Old Dominion Glass Company

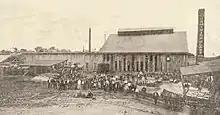
Old Dominion Glass Company factory, Alexandria, circa 1907

The Old Dominion glass factory operated from 1901 to 1925 in Alexandria, Virginia. The company specialized in beer, medicine, and soda bottles, as well as novelty items. Both black and white workers were employed in the factory, but there is little information on whether they worked side by side.